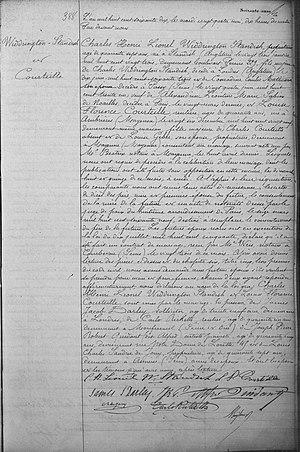
Acte de mariage de Lord Charles Henry Lionel Widdrington Standish of Standish (1823-1883), avec Louise Florence Courteille (1829-1916) à Paris dans le 17e arrondissement, le 24 mai 1870. Juste après son veuvage avec Sabine de Noailles (1819-1870), Lionel Standish officialise son union avec sa maîtresse, Louise Courteille. Quatre enfants illégitimes sont nés hors mariage
Hélène de Pérusse des Cars, épouse d'Henry Noailles Widdrington Standish, est née à Paris le 7 août 1847 et morte à Paris le 12 octobre 1933, dans le 16ᵉ arrondissement. Femme du monde, célèbre pour sa beauté, Hélène Standish est une figure familière de la société française et britannique. Elle reçoit dans son salon parisien bon nombre d'artistes de renom et inspire Marcel Proust. Hélène Standish est également une parente de l'écrivain Guy Augustin Marie Jean de Pérusse des Cars, plus connu sous le nom de Guy des Cars.